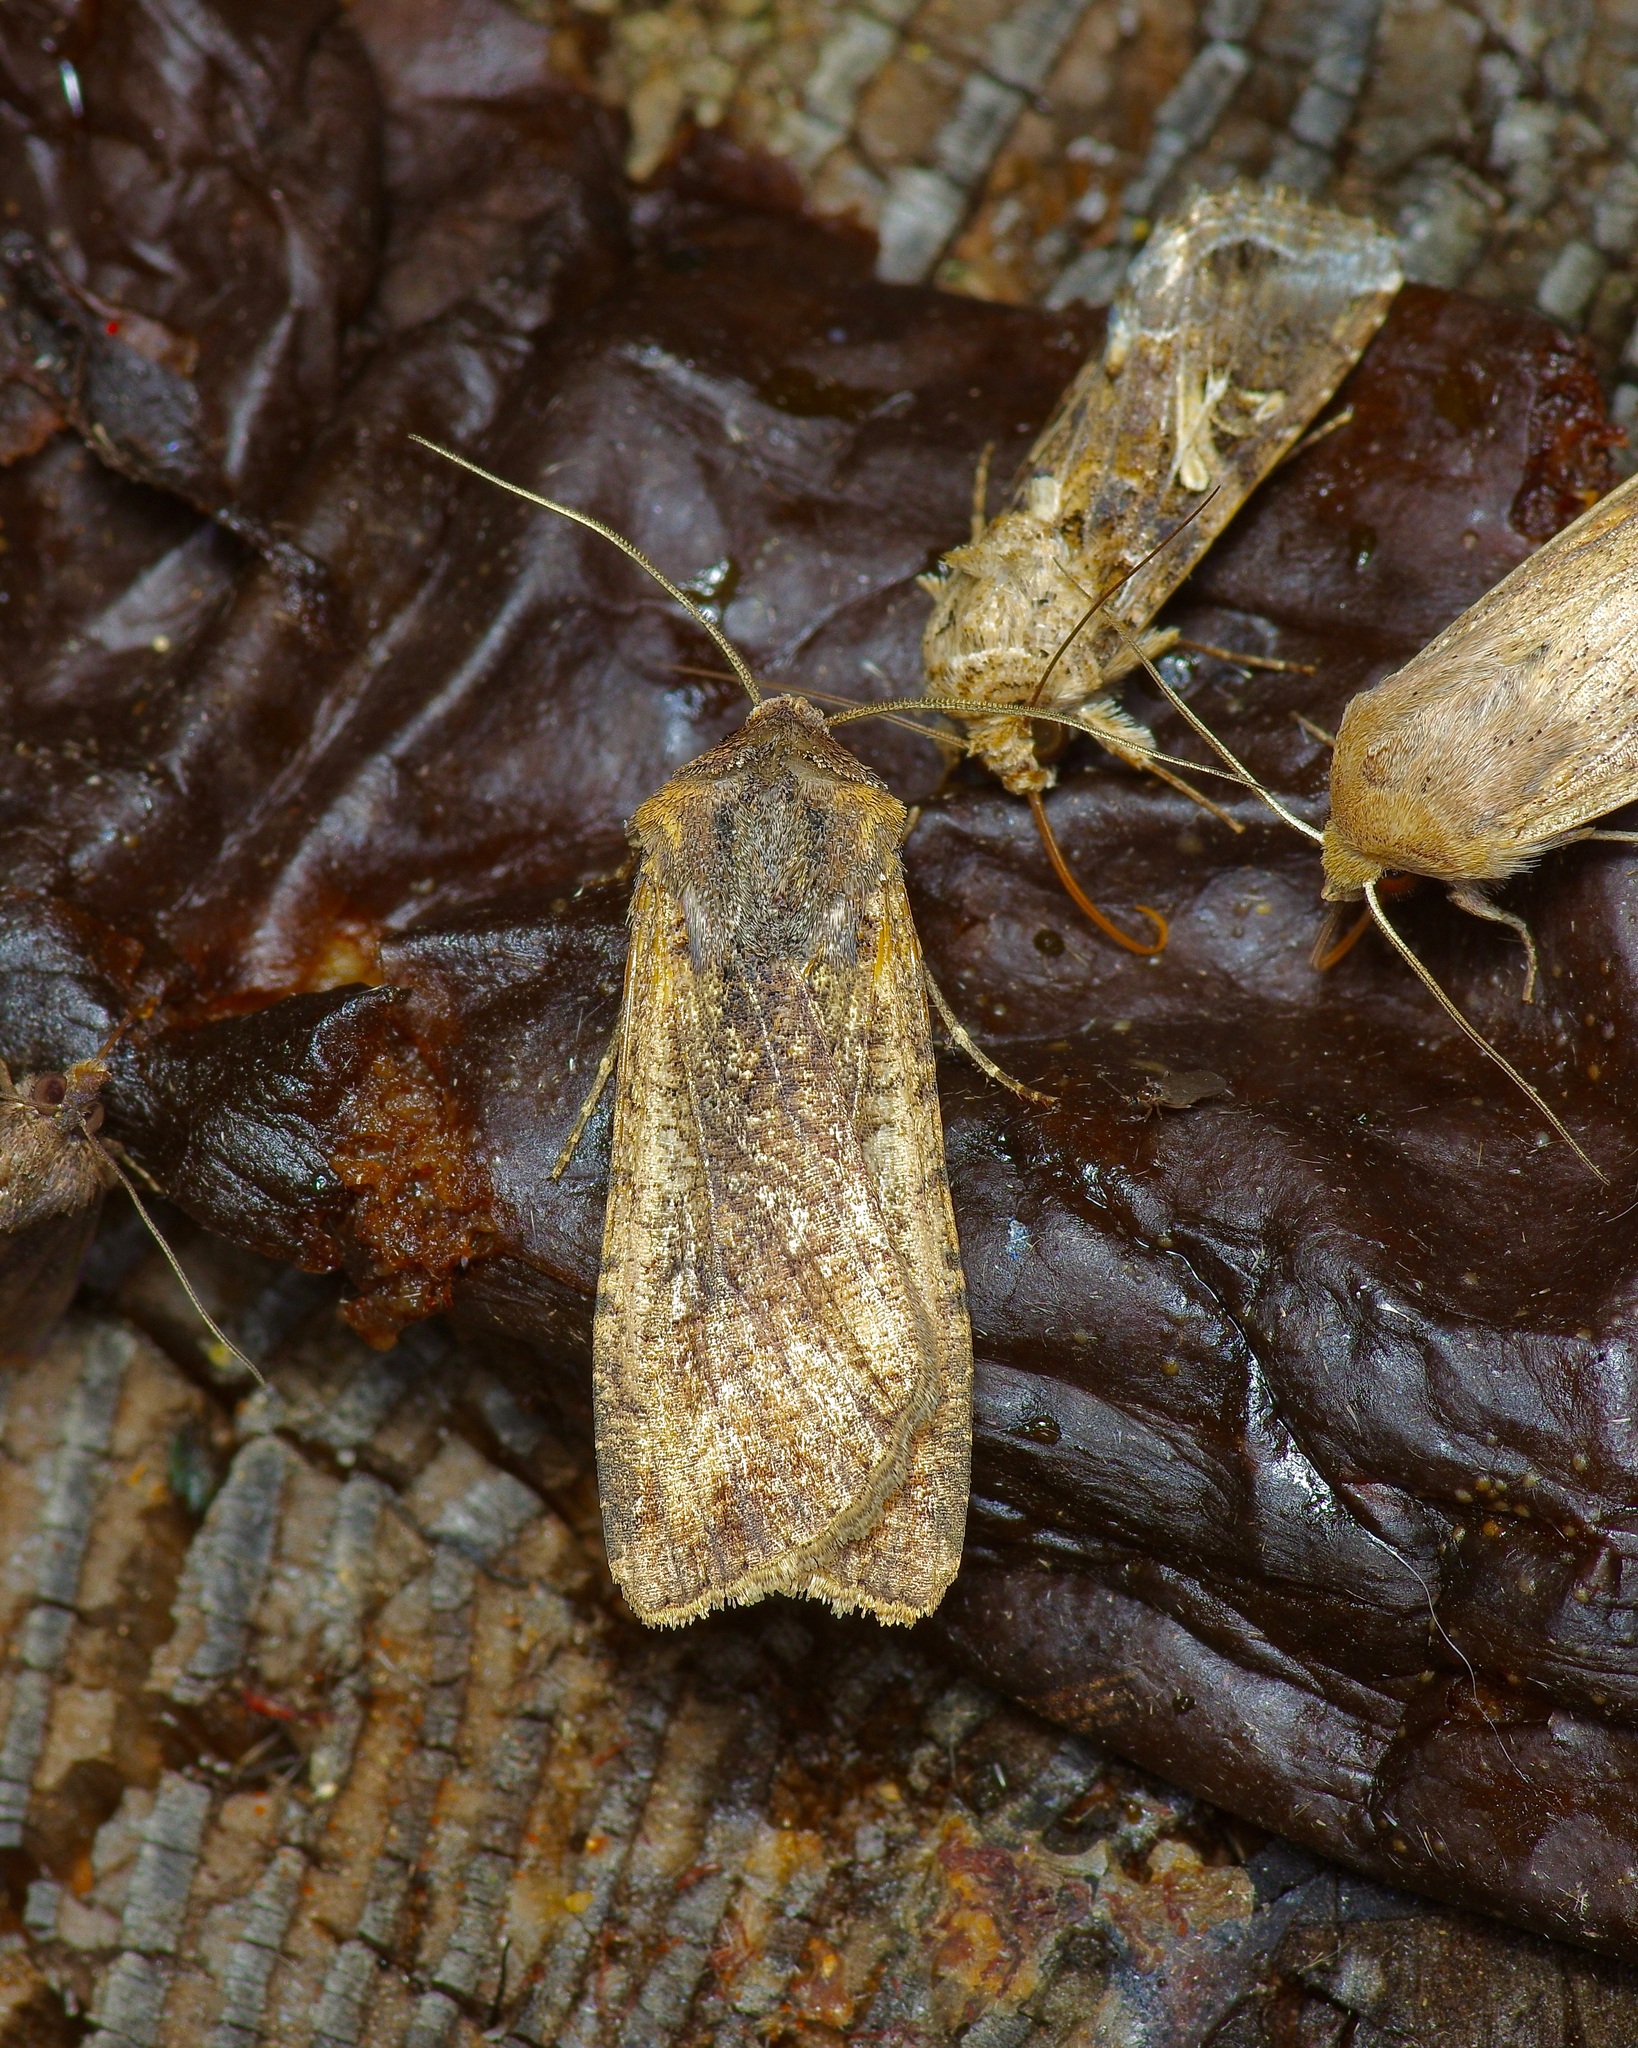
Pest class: cutworms